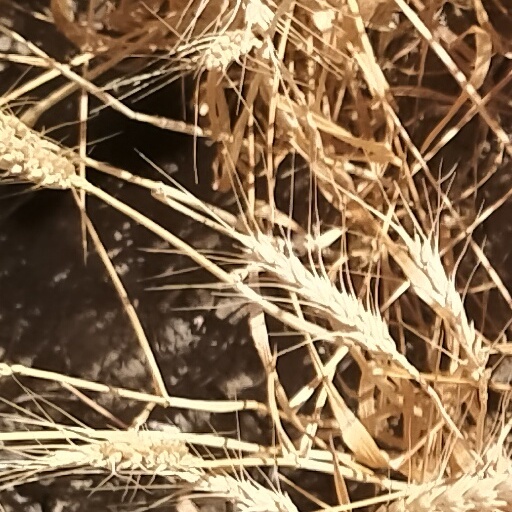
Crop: wheat